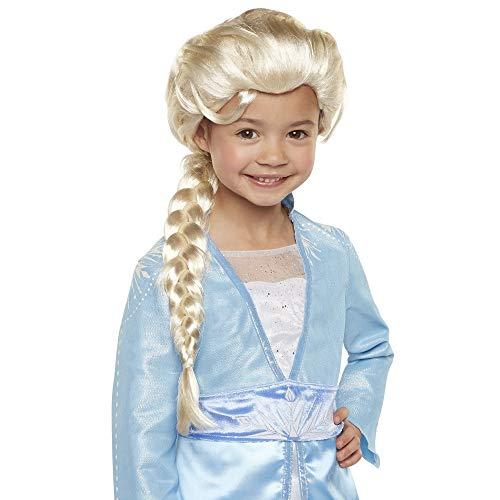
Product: Disney Frozen 2 Elsa Wig, 20" Long with Iconic Braid for Girls Costume, Dress Up or Halloween - For Ages 3+
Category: Toys & Games | Dress Up & Pretend Play | Wigs
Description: Complete your Elsa Adventure look with Elsa's long flowing blond hair with beautiful braid detail.
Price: $15.99
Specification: ProductDimensions:6x2x20inches|ItemWeight:10.4ounces|ShippingWeight:12ounces(Viewshippingratesandpolicies)|ASIN:B07KXG9LX5|Itemmodelnumber:203024|Manufacturerrecommendedage:36months-6years